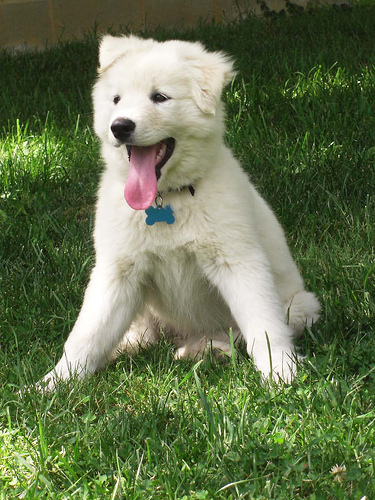
Animal: dog
Breed: samoyed